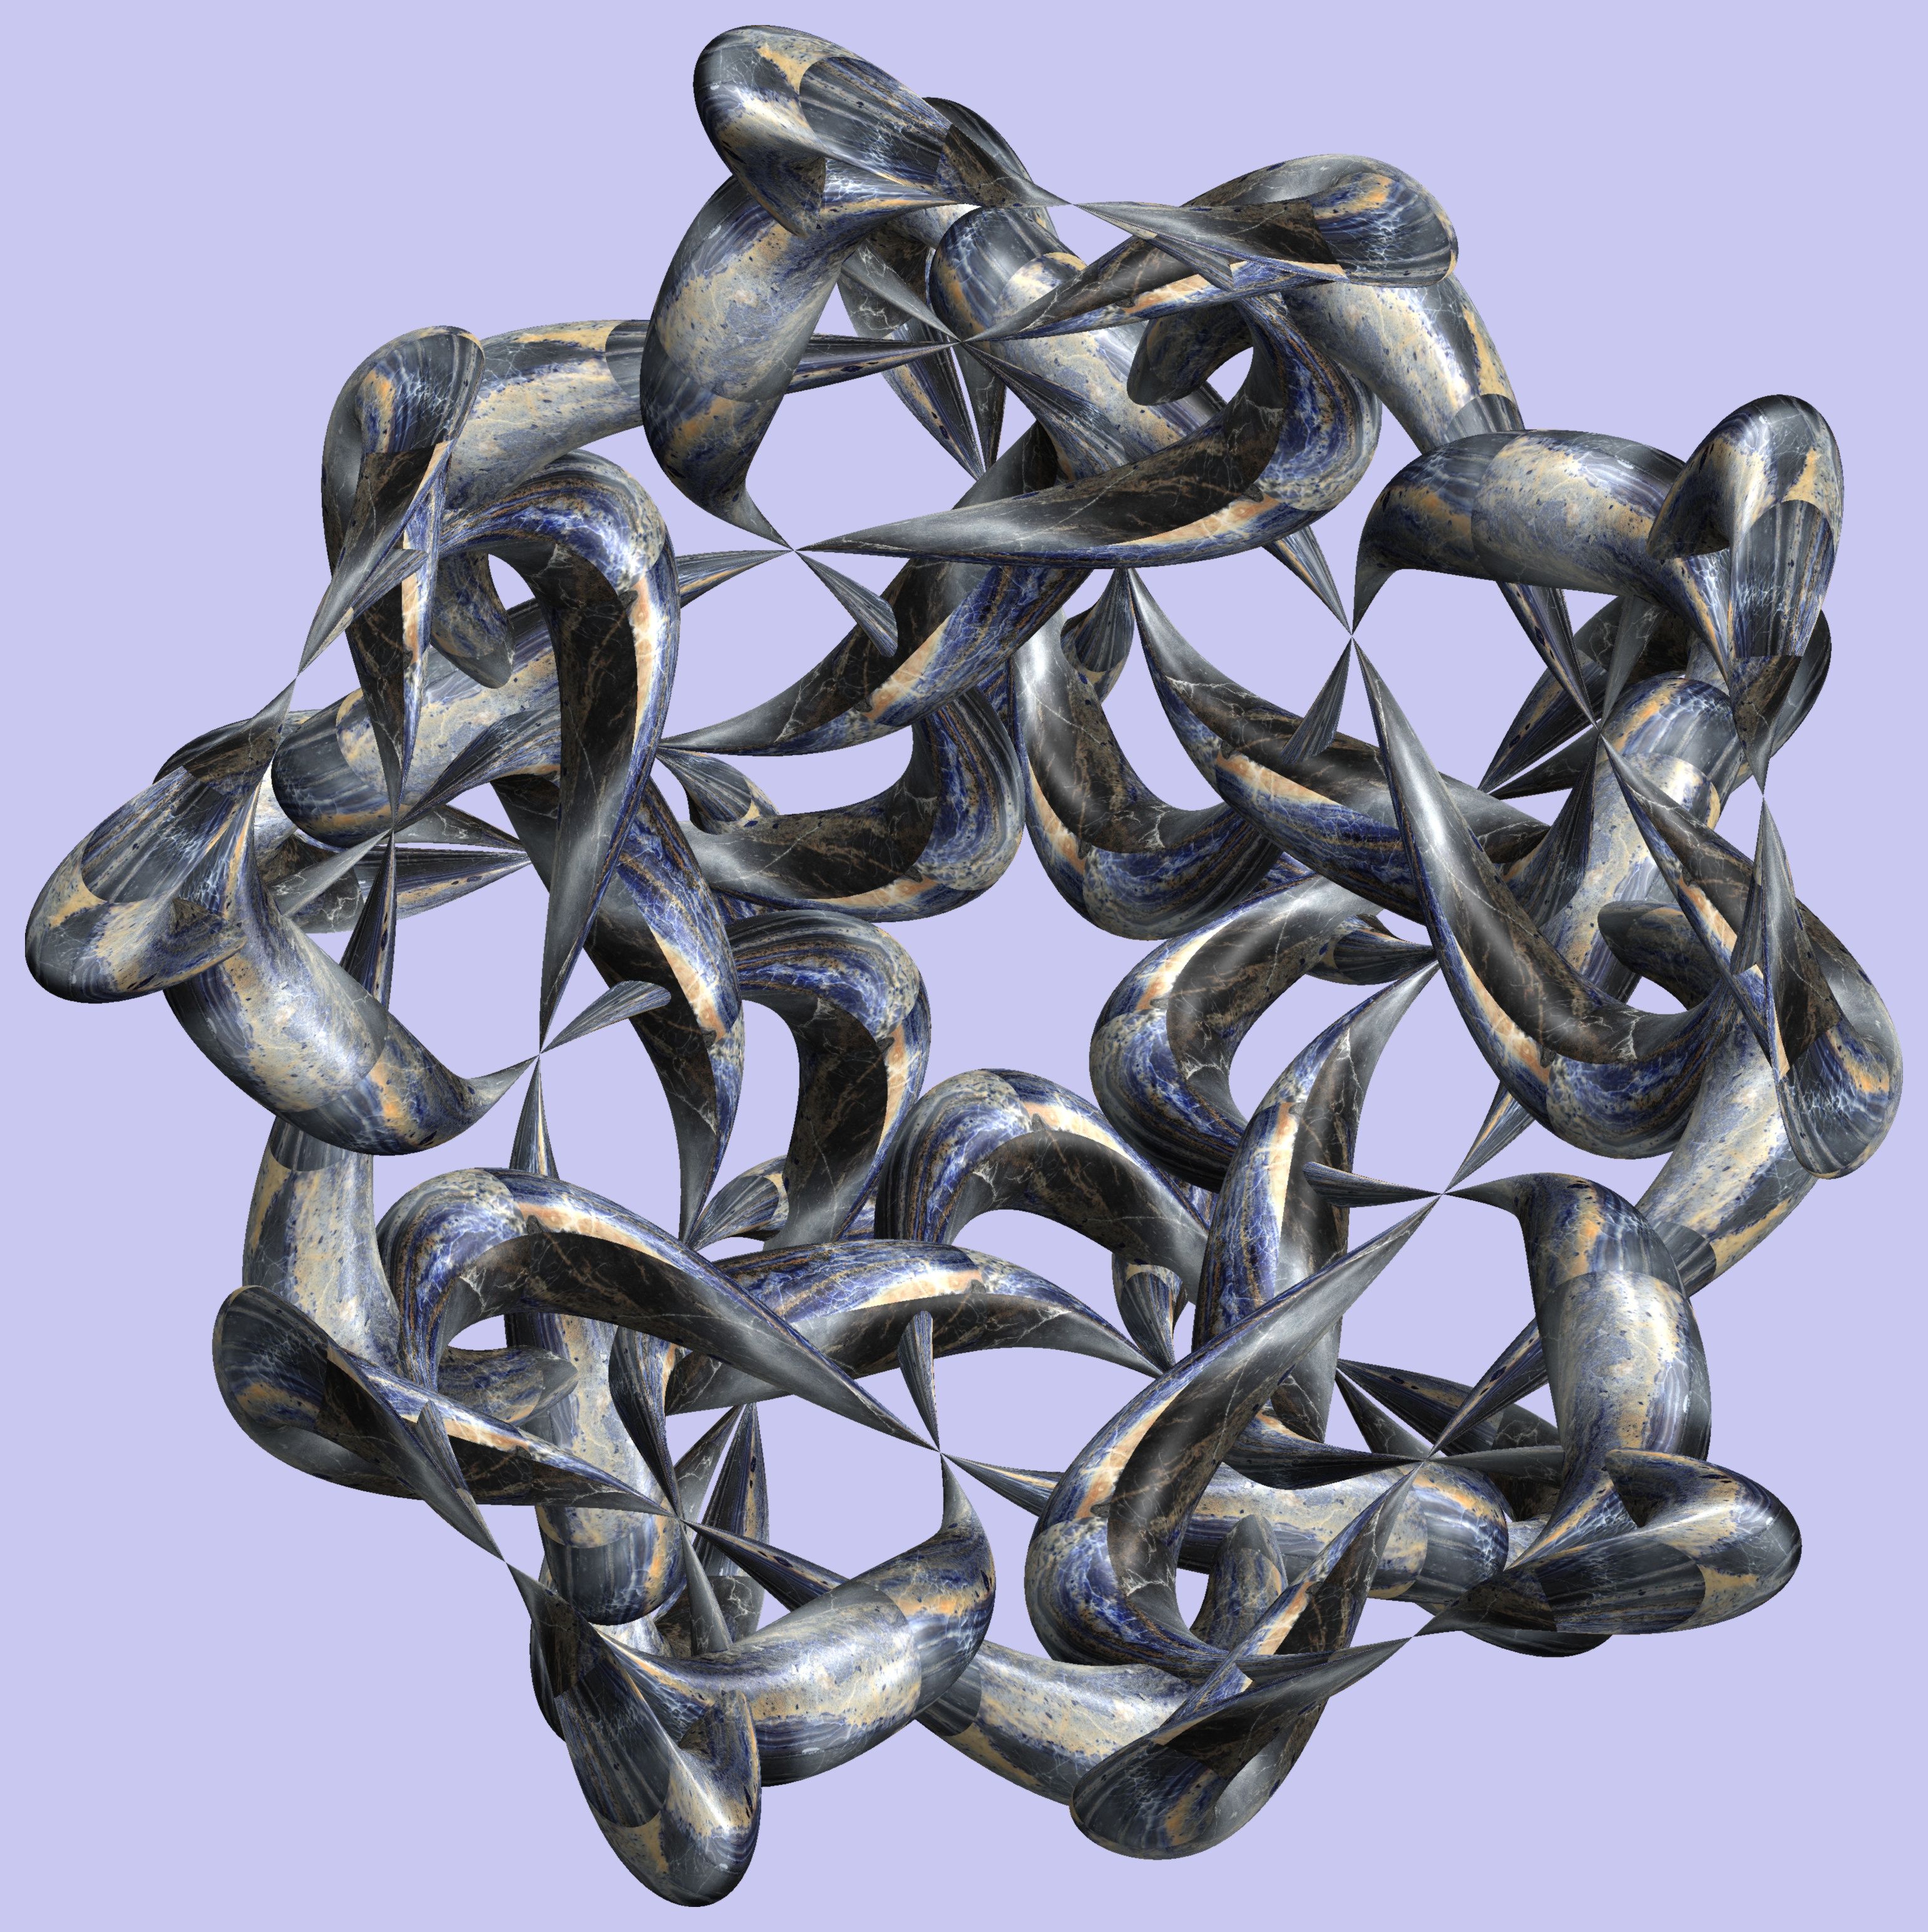
structure, texture, chain, pattern, metal, material, sculpture, art, figure, design, symmetry, 3d, graphic, bronze, torus, mathematica, cg, parametricplot3d, code, program, algorithm, abstruct, mapping, stone carving